Rafael Galhardo

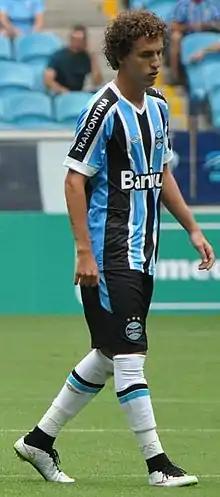
Galhardo playing for Grêmio in 2015

Rafael Galhardo de Souza (born 30 October 1991), known as Rafael Galhardo or simply Galhardo, is a Brazilian professional footballer who plays as a right back for Rayong in the Thai League 2.